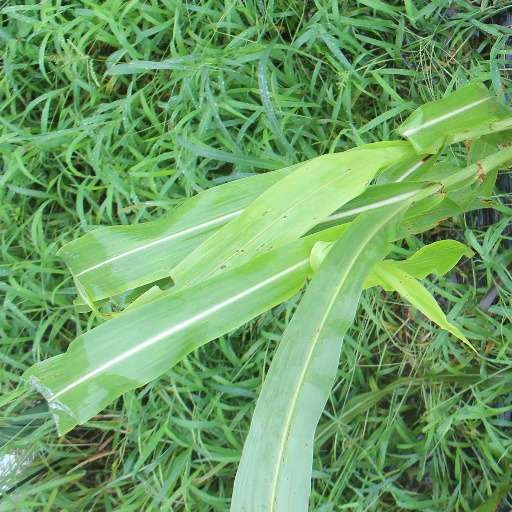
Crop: sorghum